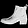
Label: Ankle boot